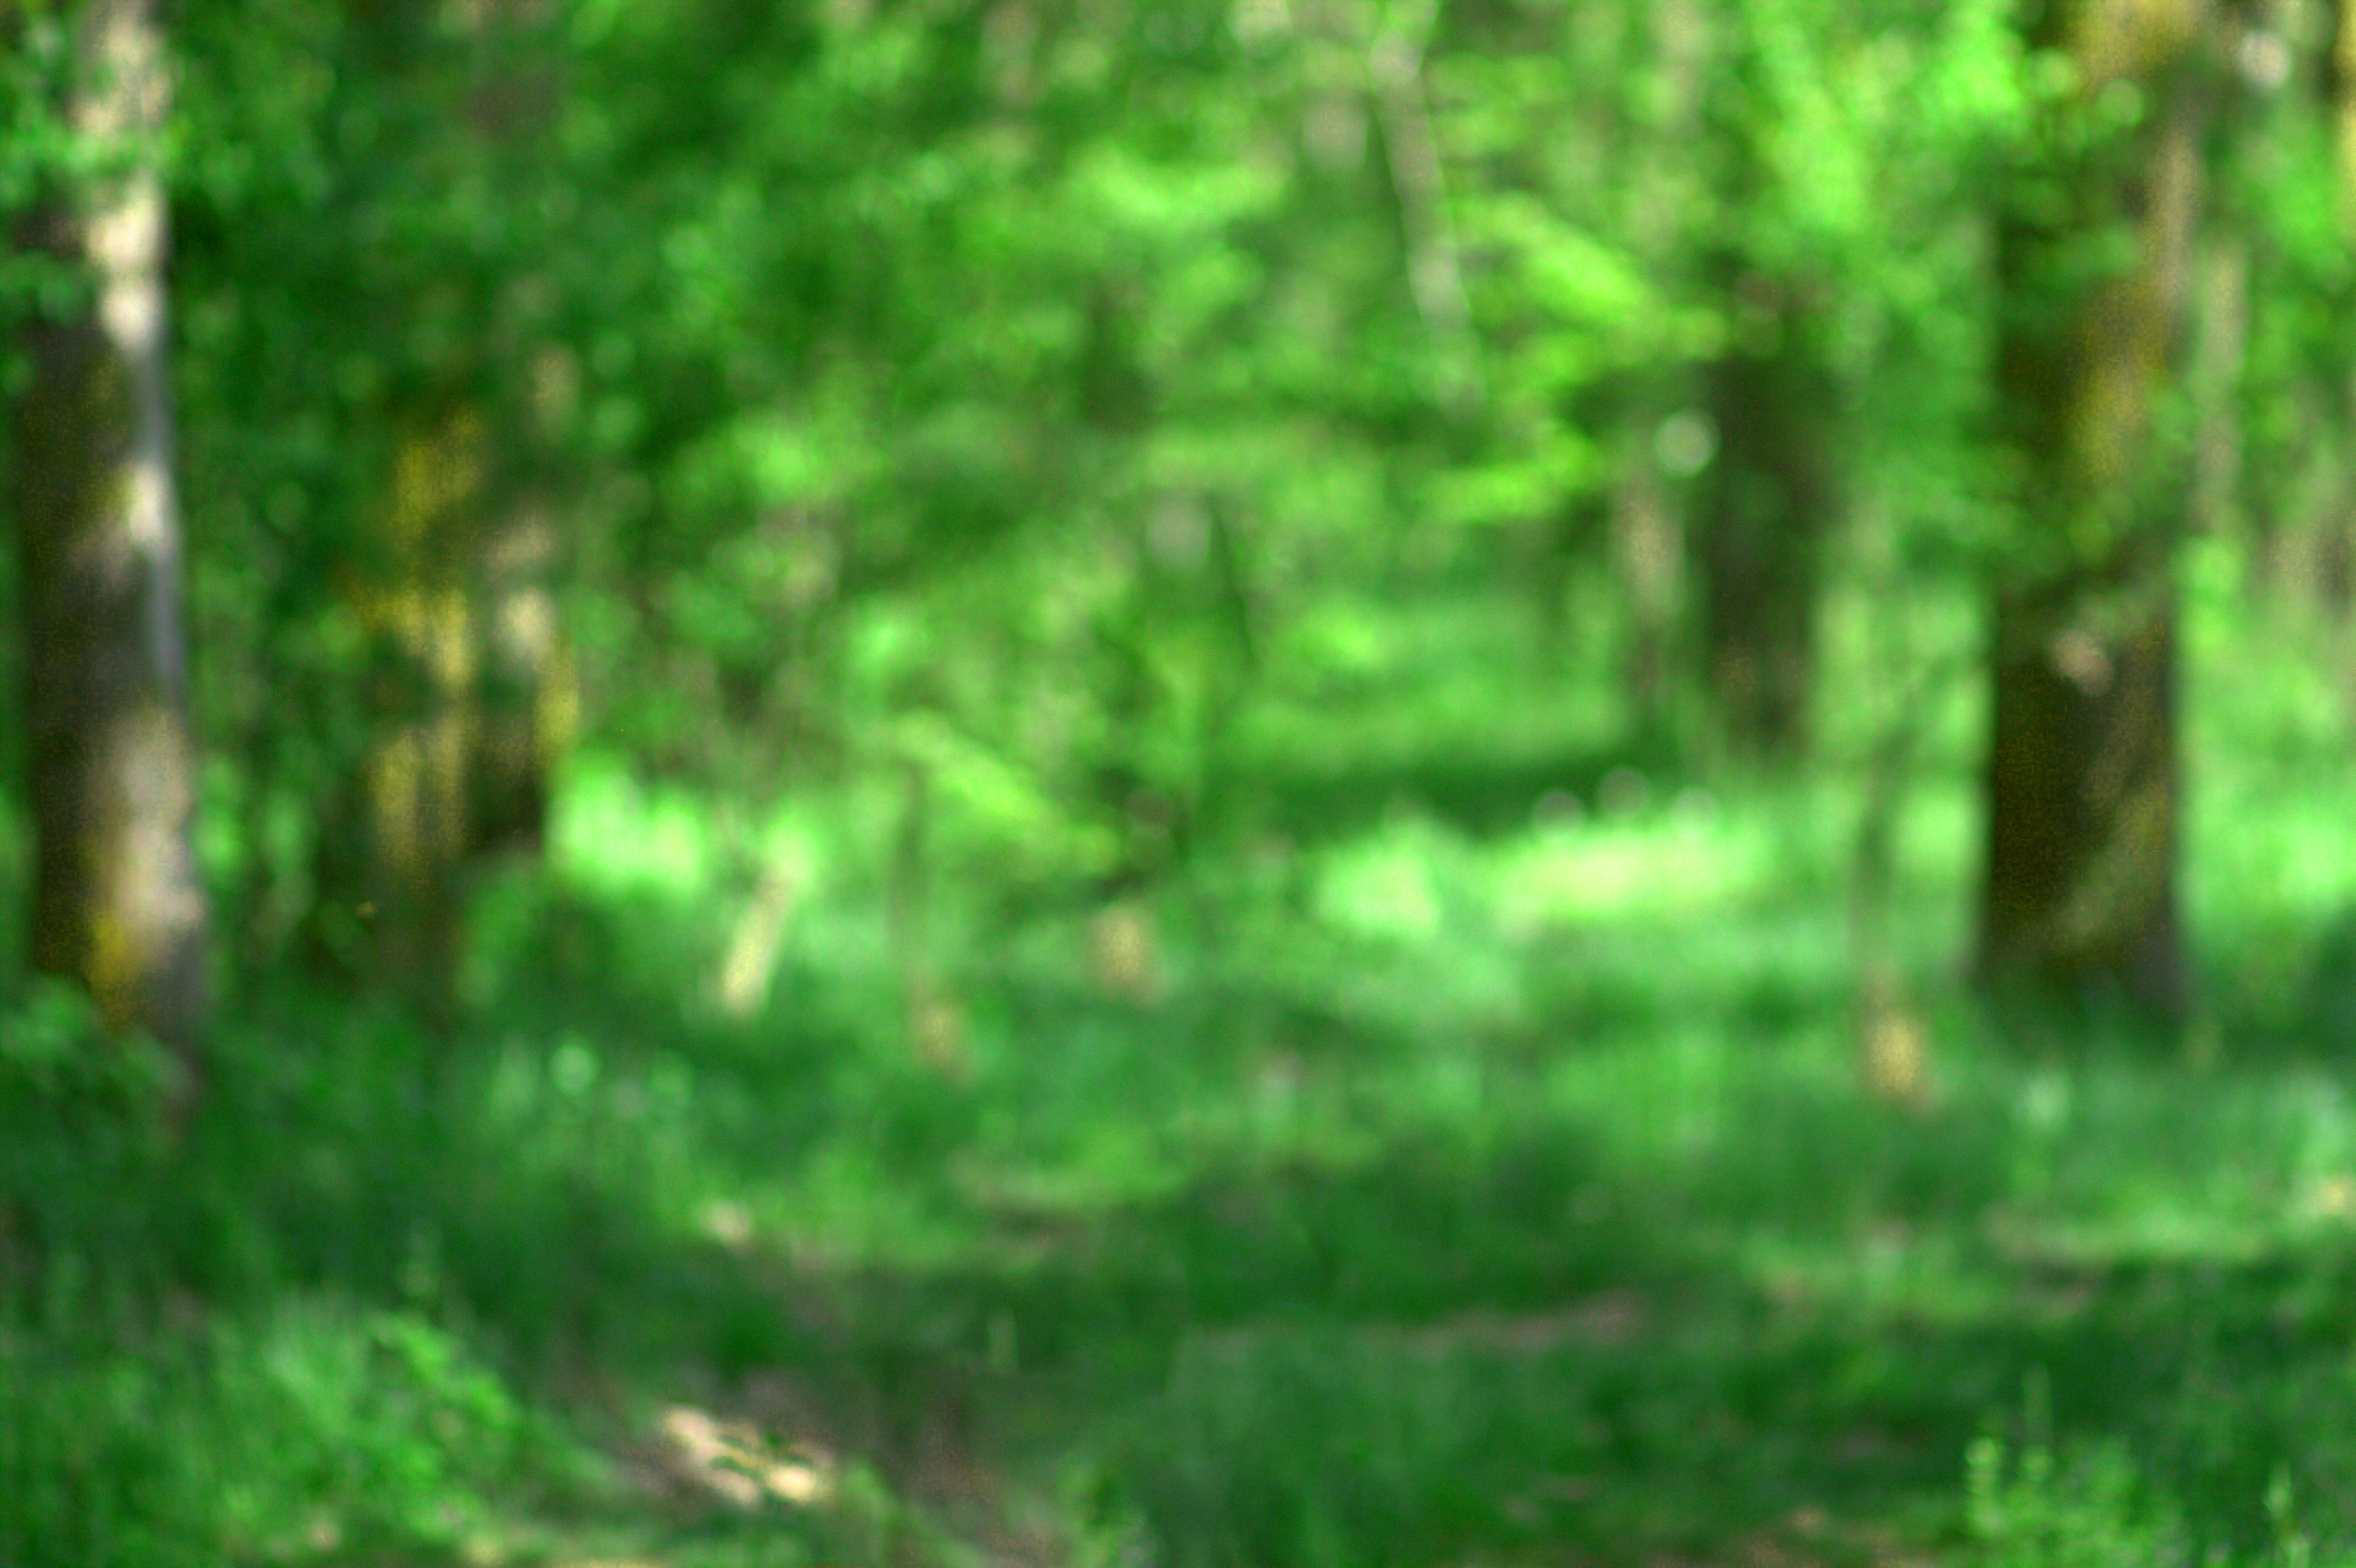
Blur Beckground, image, blur, background, portrait, nature, green, village, funny, edit, dark tone effect, forest, vegetation, woodland, nature reserve, natural environment, old growth forest, jungle, tree, natural landscape, tropical and subtropical coniferous forests, biome, temperate broadleaf and mixed forest, grass, Northern hardwood forest, sunlight, rainforest, valdivian temperate rain forest, leaf, temperate coniferous forest, grove, plant, spruce fir forest, wilderness, plant community, woody plant, wildlife, terrestrial plant, deciduous, trunk, riparian forest, state park, branch, landscape, trail